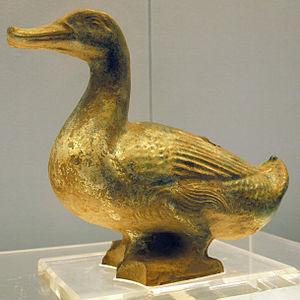
La dynastie Han gouverne la Chine de 206 av. J.-C. à 220 apr. J.-C. Elle est traditionnellement divisée en deux périodes ː celle des Han occidentaux ou Han antérieurs et celle des Han orientaux ou Han postérieurs. Ces deux périodes sont séparées par la courte dynastie Xin fondée par Wang Mang. Après la chute de Mang, la capitale de la dynastie est transférée de Chang'an à Luoyang, située plus à l'est. C'est à cause de ce déplacement vers l'est que les historiens parlent de Han occidentaux avant le changement de capitale et de Han orientaux après.